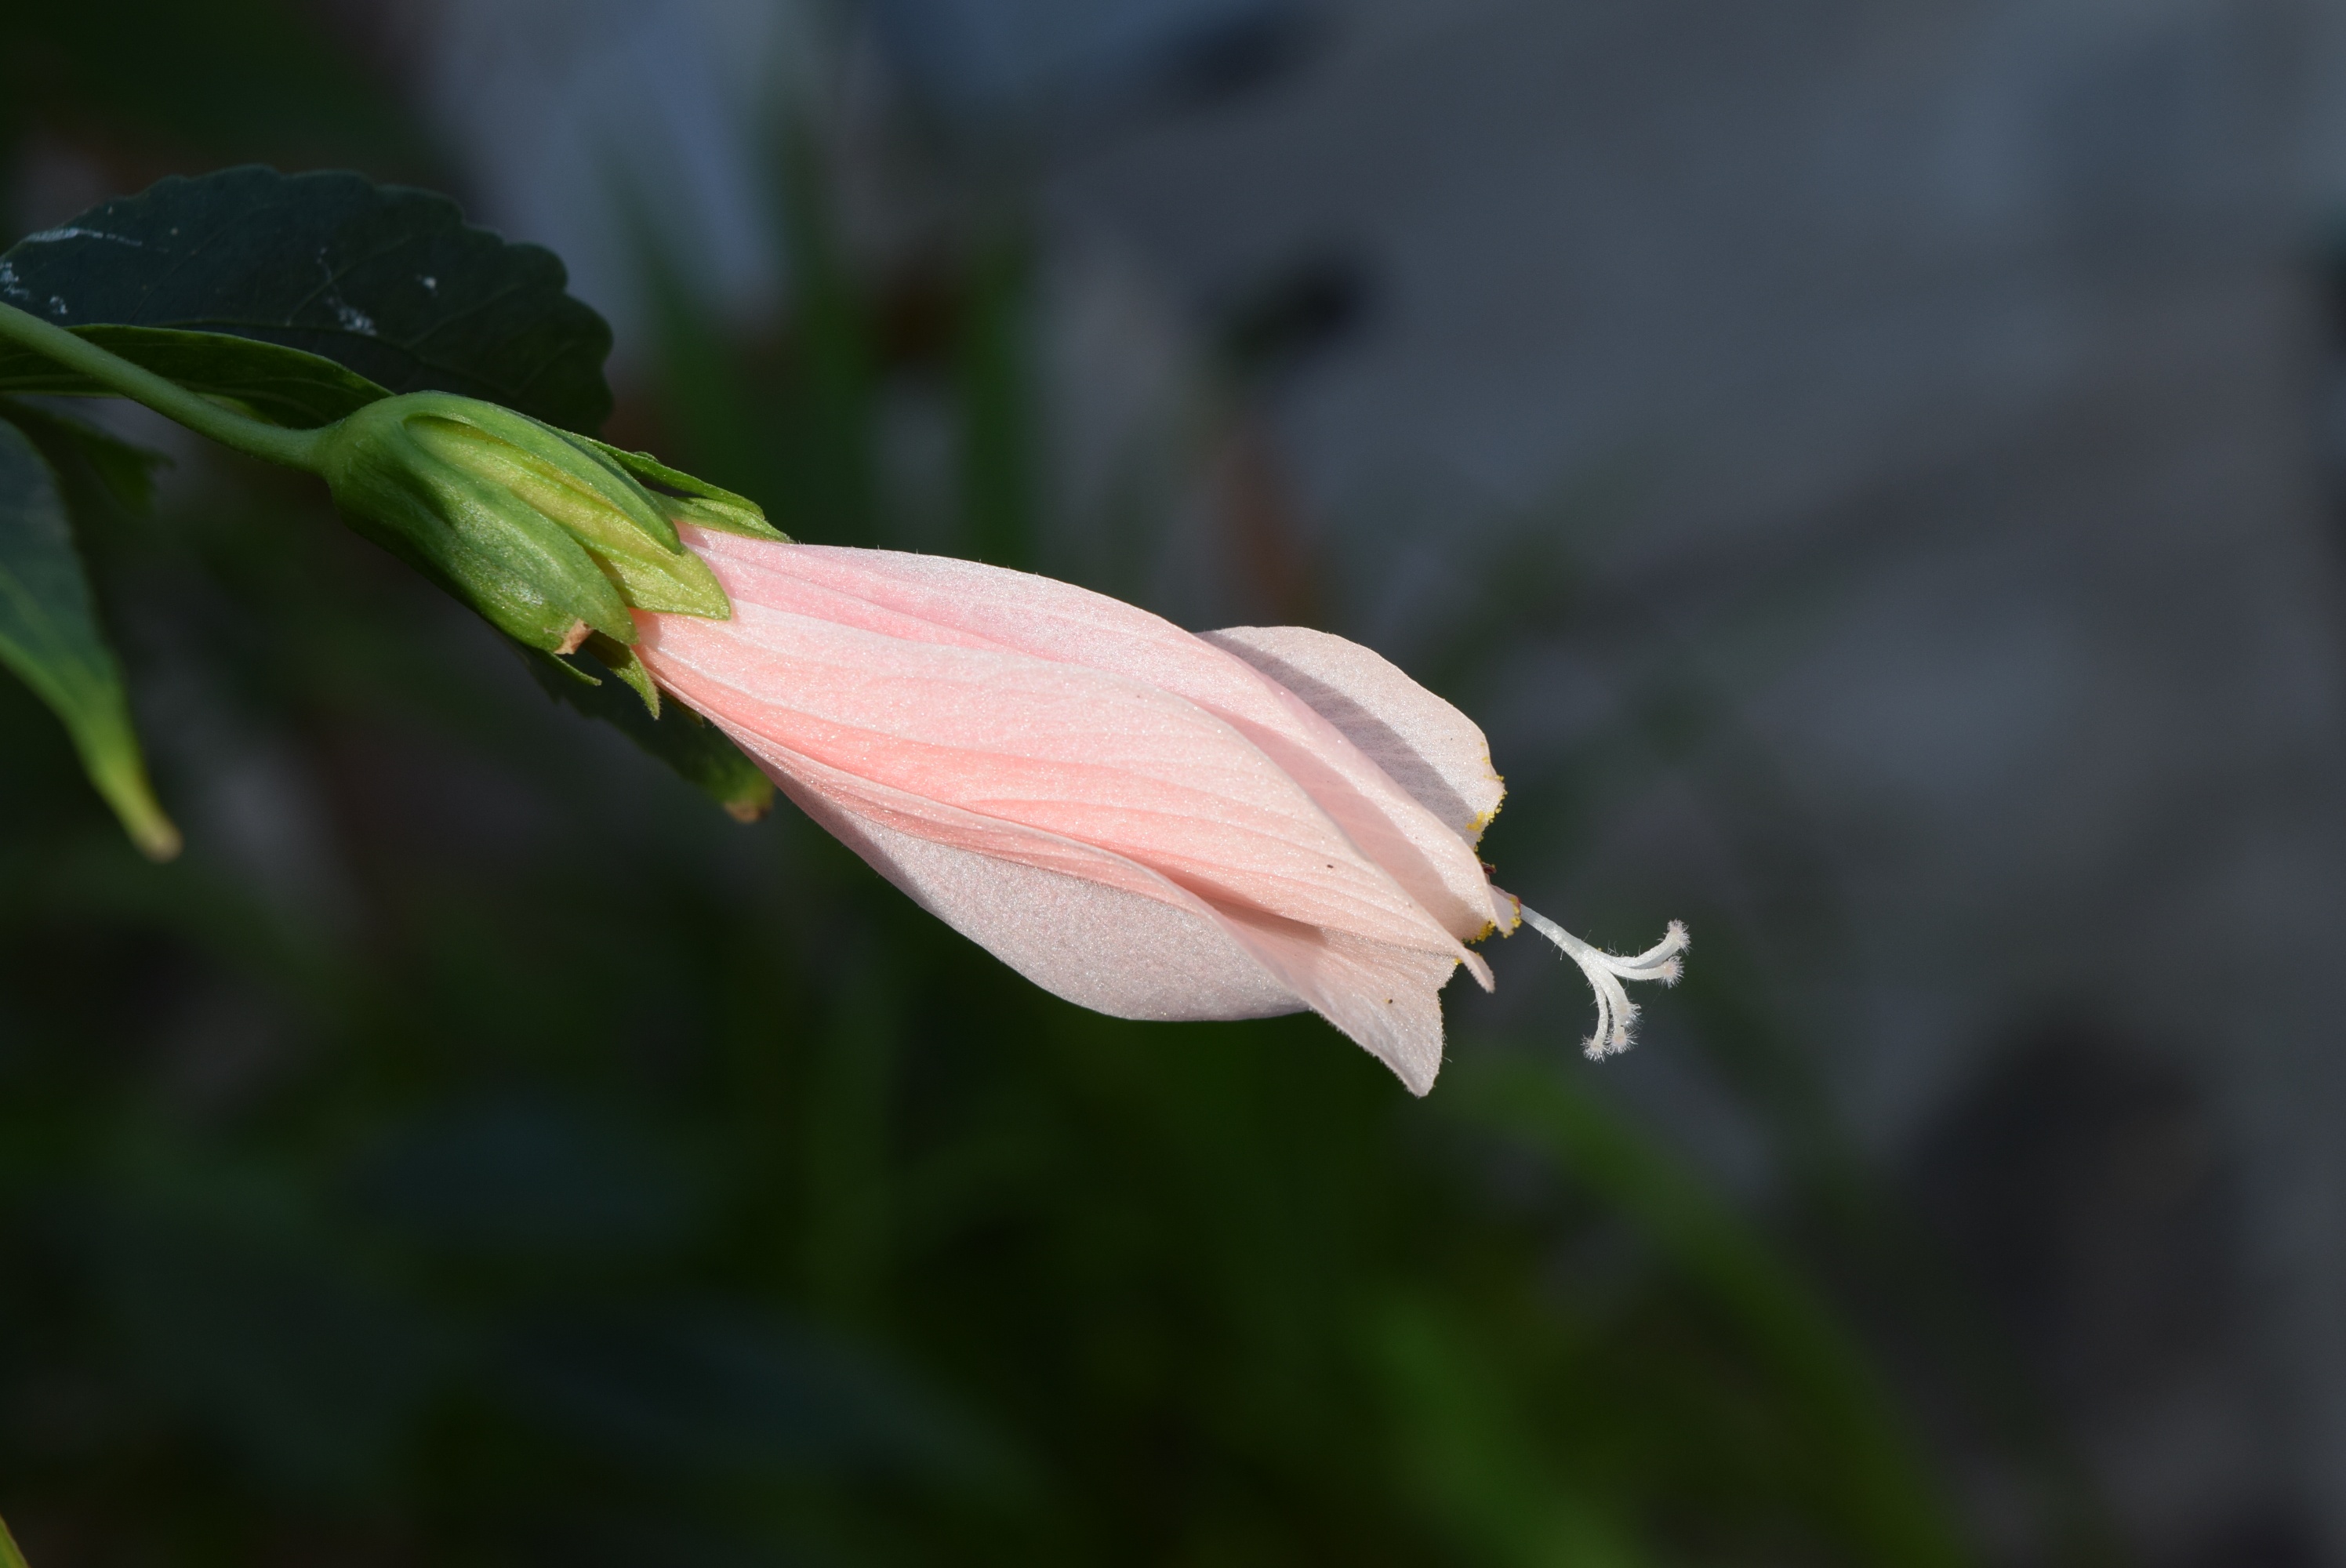
nature, blossom, plant, photography, leaf, flower, petal, green, botany, flora, wildflower, close up, bud, macro photography, flowering plant, wax mallow, malvaviscus arboreus, plant stem, land plant